At Middleton

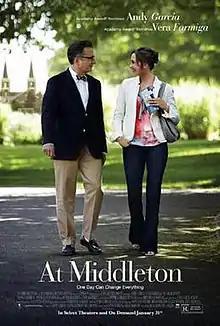
Theatrical release poster

At Middleton is a 2013 American romantic comedy film directed by Adam Rodgers and starring Andy García, Vera Farmiga, Taissa Farmiga, and Spencer Lofranco. Written by Glenn German and Adam Rodgers, the film follows a man and a woman as they meet and fall in love while taking their children on a college tour. The film had its world premiere at the Seattle International Film Festival on May 17, 2013. It was released in a limited release and through video on demand on January 31, 2014 by Anchor Bay Films.